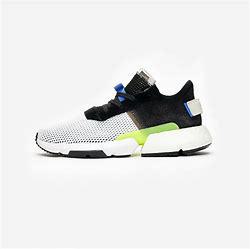
Brand: Adidas
Model: Pod S3 1